Friedrich von Sallet

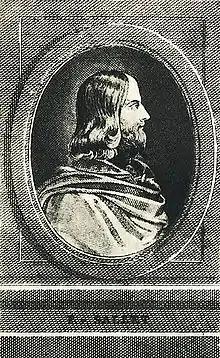
Friedrich von Sallet.

Friedrich von Sallet (20 April 1812 – 21 February 1843) was a German writer, most notable for his political and religion-critiquing poems.